Fyodor Chalov

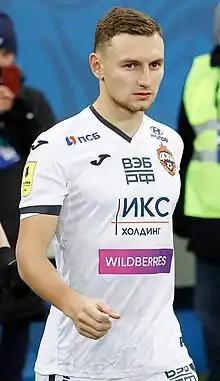
Chalov with CSKA Moscow in 2020

Fyodor Nikolayevich Chalov (born 10 April 1998) is a Russian professional footballer who plays as a striker for Super League Greece club PAOK and the Russia national football team.